Evolution Snowboarding

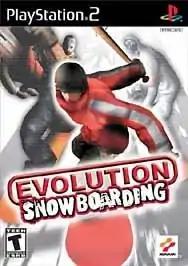
North American cover art for the PlayStation 2 version of the game

Evolution Snowboarding is a 2002 snowboarding video game both developed and published by Japanese game company Konami. The game takes a new perspective on the snowboarding genre. It is the sequel to "Evolution Skateboarding".